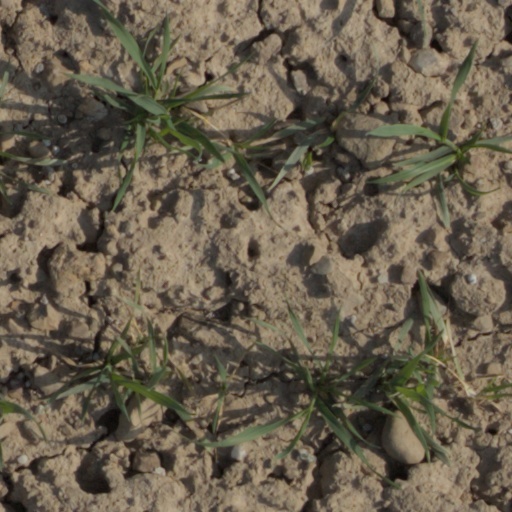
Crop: wheat